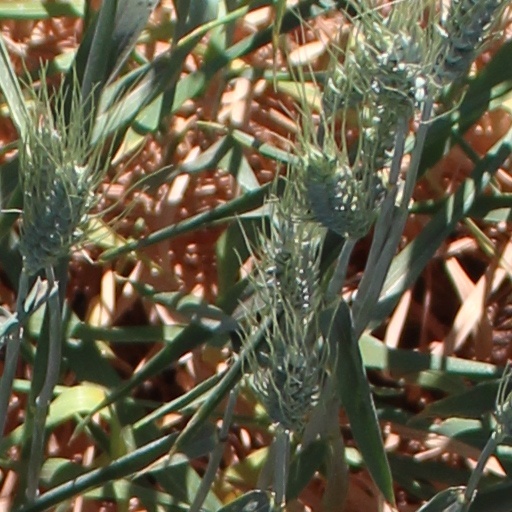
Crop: wheat